Japanese aircraft carrier Akagi

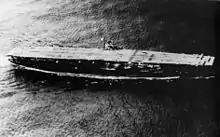
"Akagi" in the summer of 1941

The ship's anti-aircraft guns were grouped amidships and placed relatively low on the hull. Thus, the guns could not be brought to bear directly forward or aft. Also, the island blocked the forward arcs of the port battery. As a result, the ship was vulnerable to attack by dive bombers. The ship's 12 cm 10th Year Type guns were scheduled to be replaced by more modern Type 89 mounts in 1942. The anti-aircraft sponsons were to be raised one deck to allow them some measure of cross-deck fire as was done during "Kaga"s modernization. However, the ship was lost in combat before the upgrade could take place.